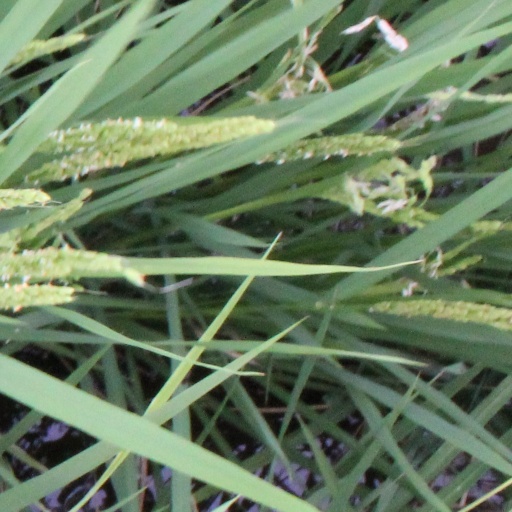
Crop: rice